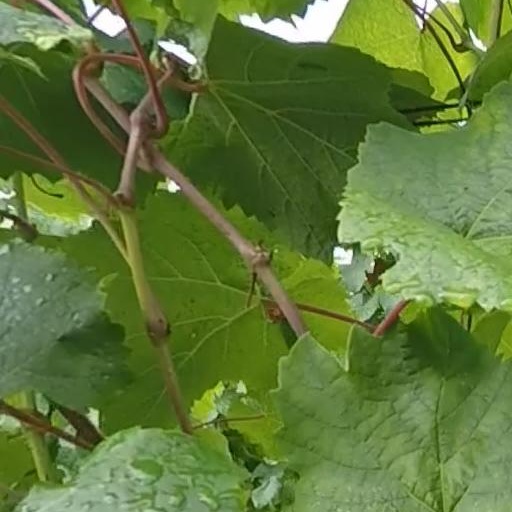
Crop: grape